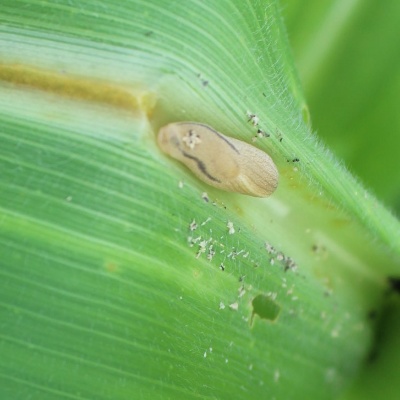
Crop: Maize
Condition: leaf beetle